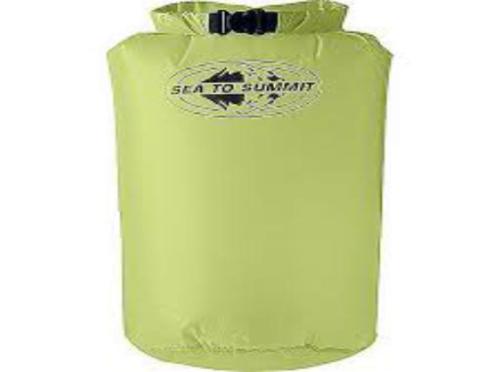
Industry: Sports